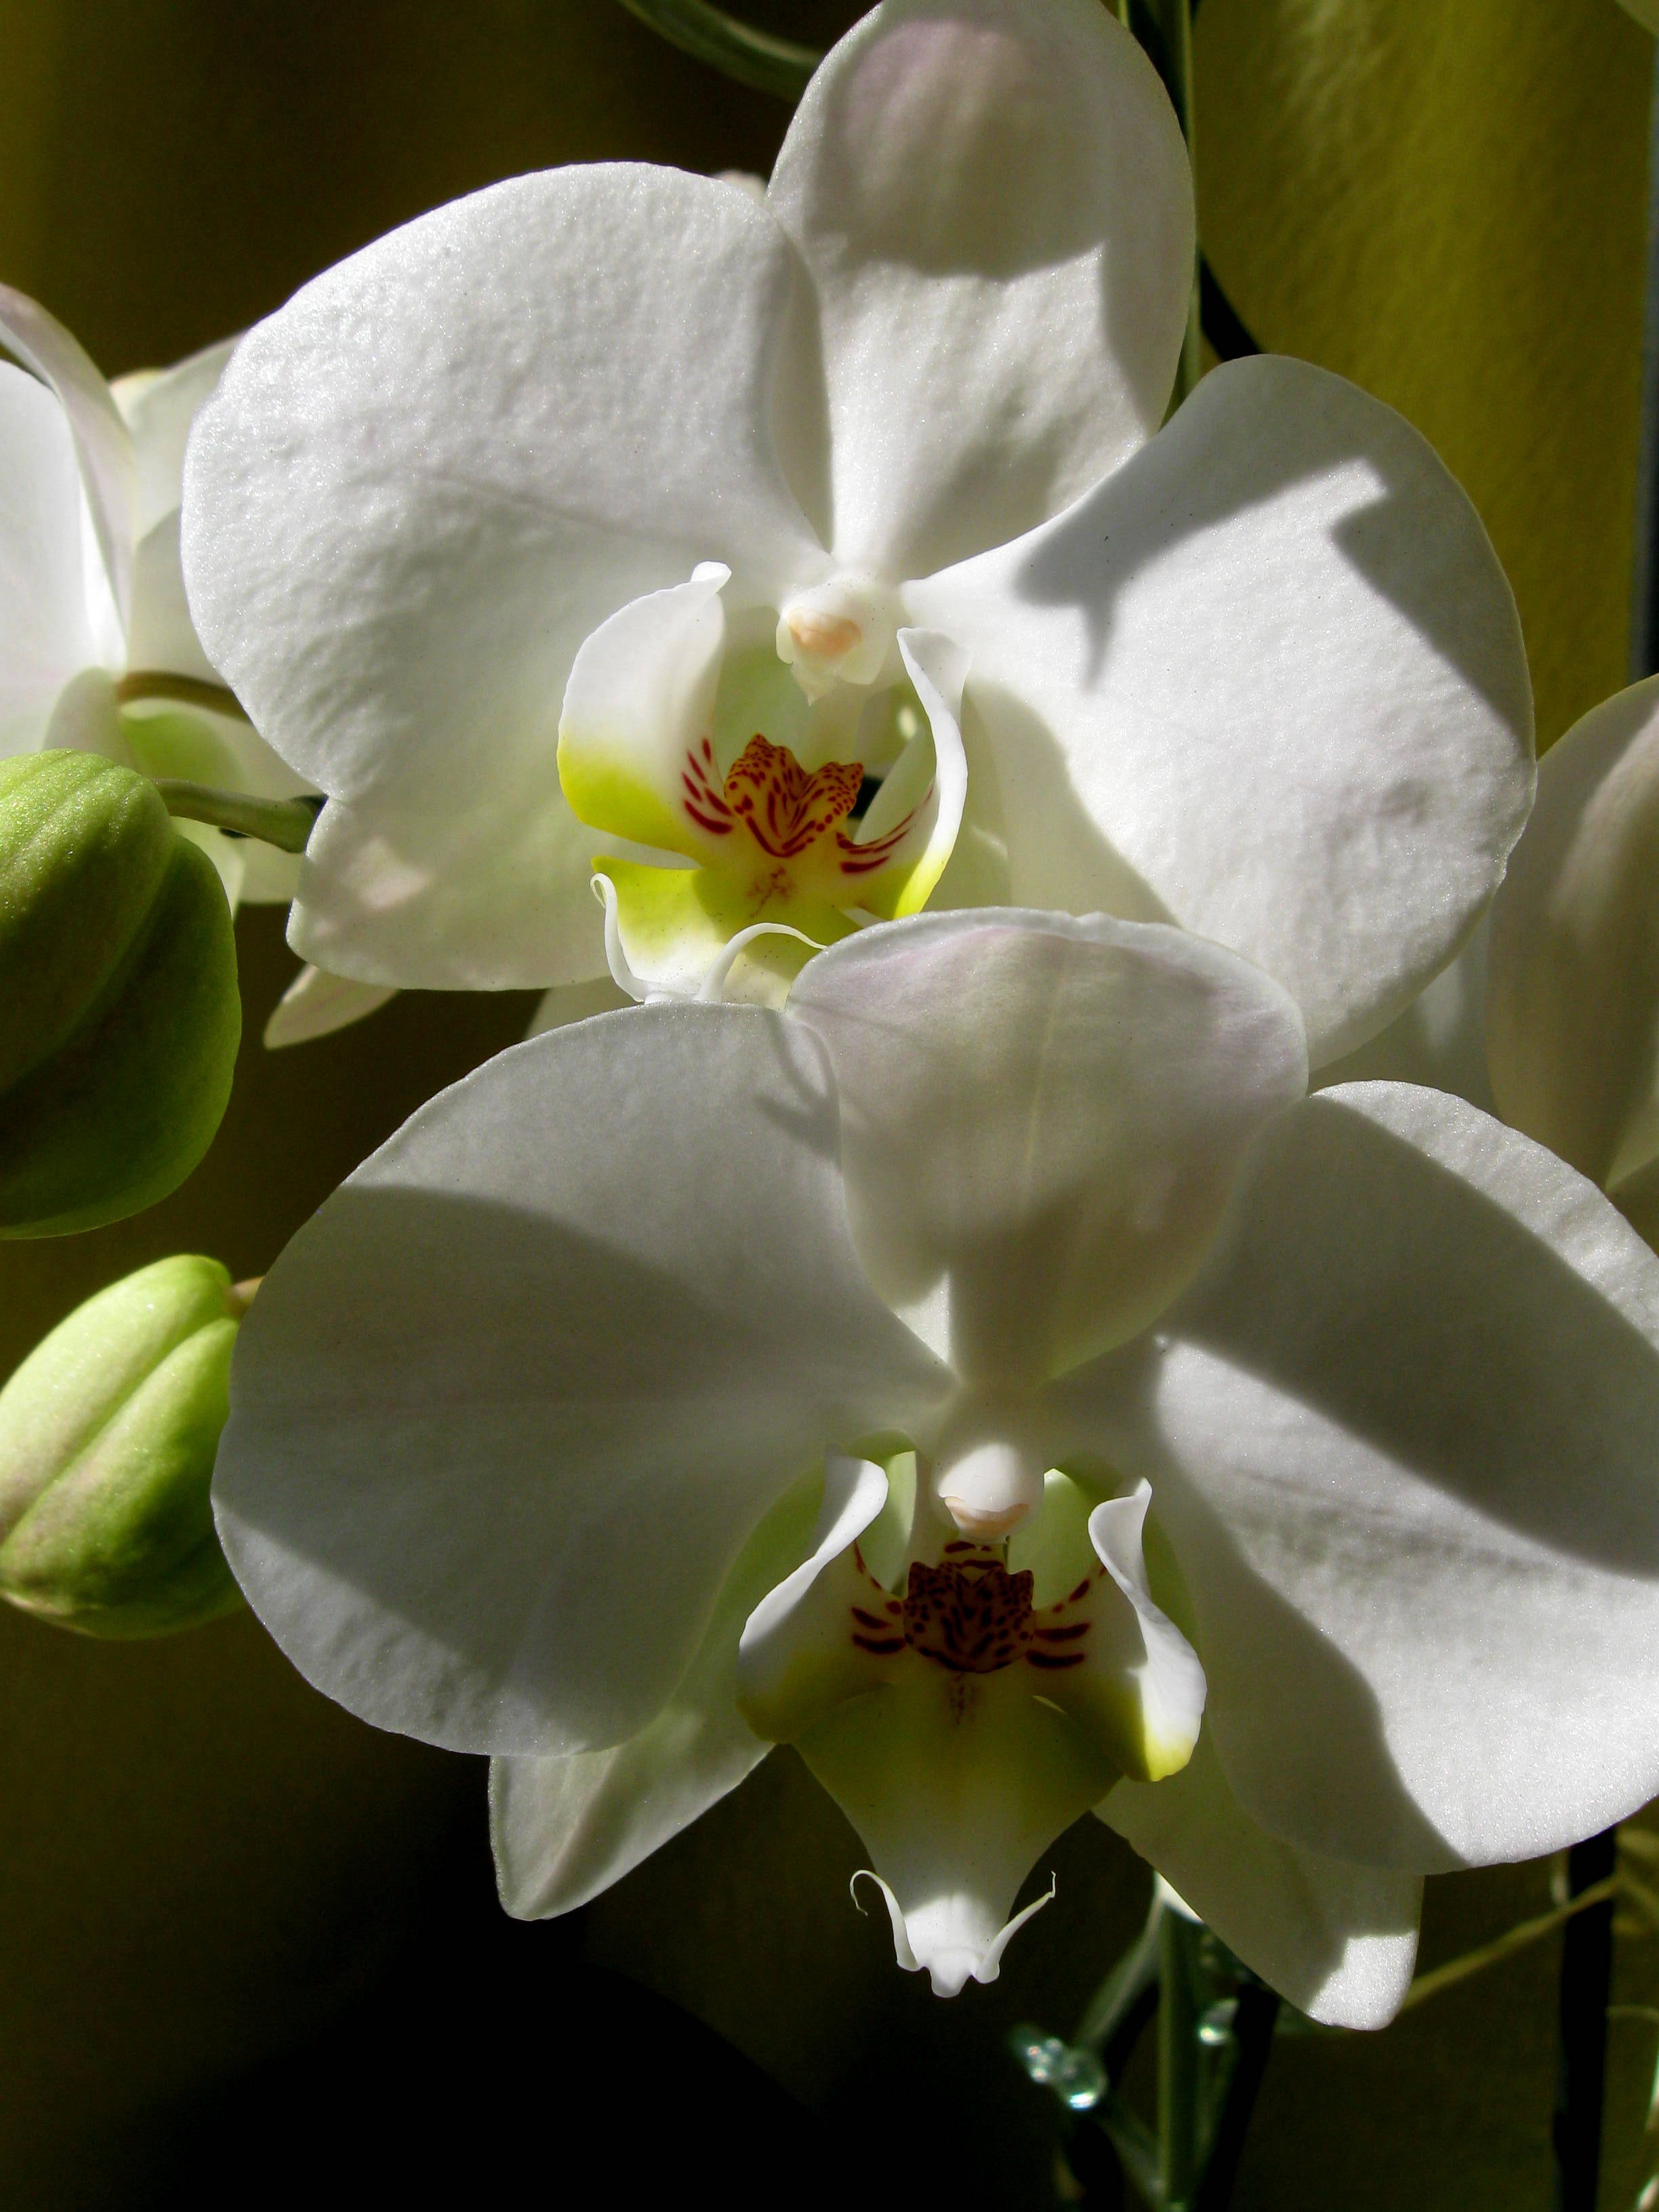
blossom, plant, flower, petal, botany, flora, white flower, orchid, macro photography, flowering plant, the petals, cattleya, dendrobium, land plant, moth orchid, christmas orchid, cattleya labiata